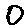
Label: 0